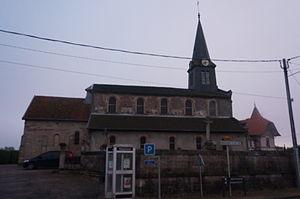
à Brabant-le-Roi.
Brabant-le-Roi est une commune française située dans le département de la Meuse, en région Grand Est.